Hellgate (1952 film)

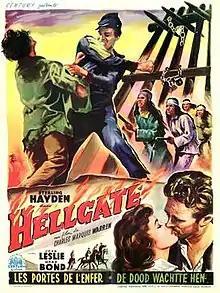
Belgian theatrical release poster

Hellgate is a 1952 American Western film directed by Charles Marquis Warren and starring Sterling Hayden. It was the second of three films Warren made for Robert L. Lippert as a writer/director.